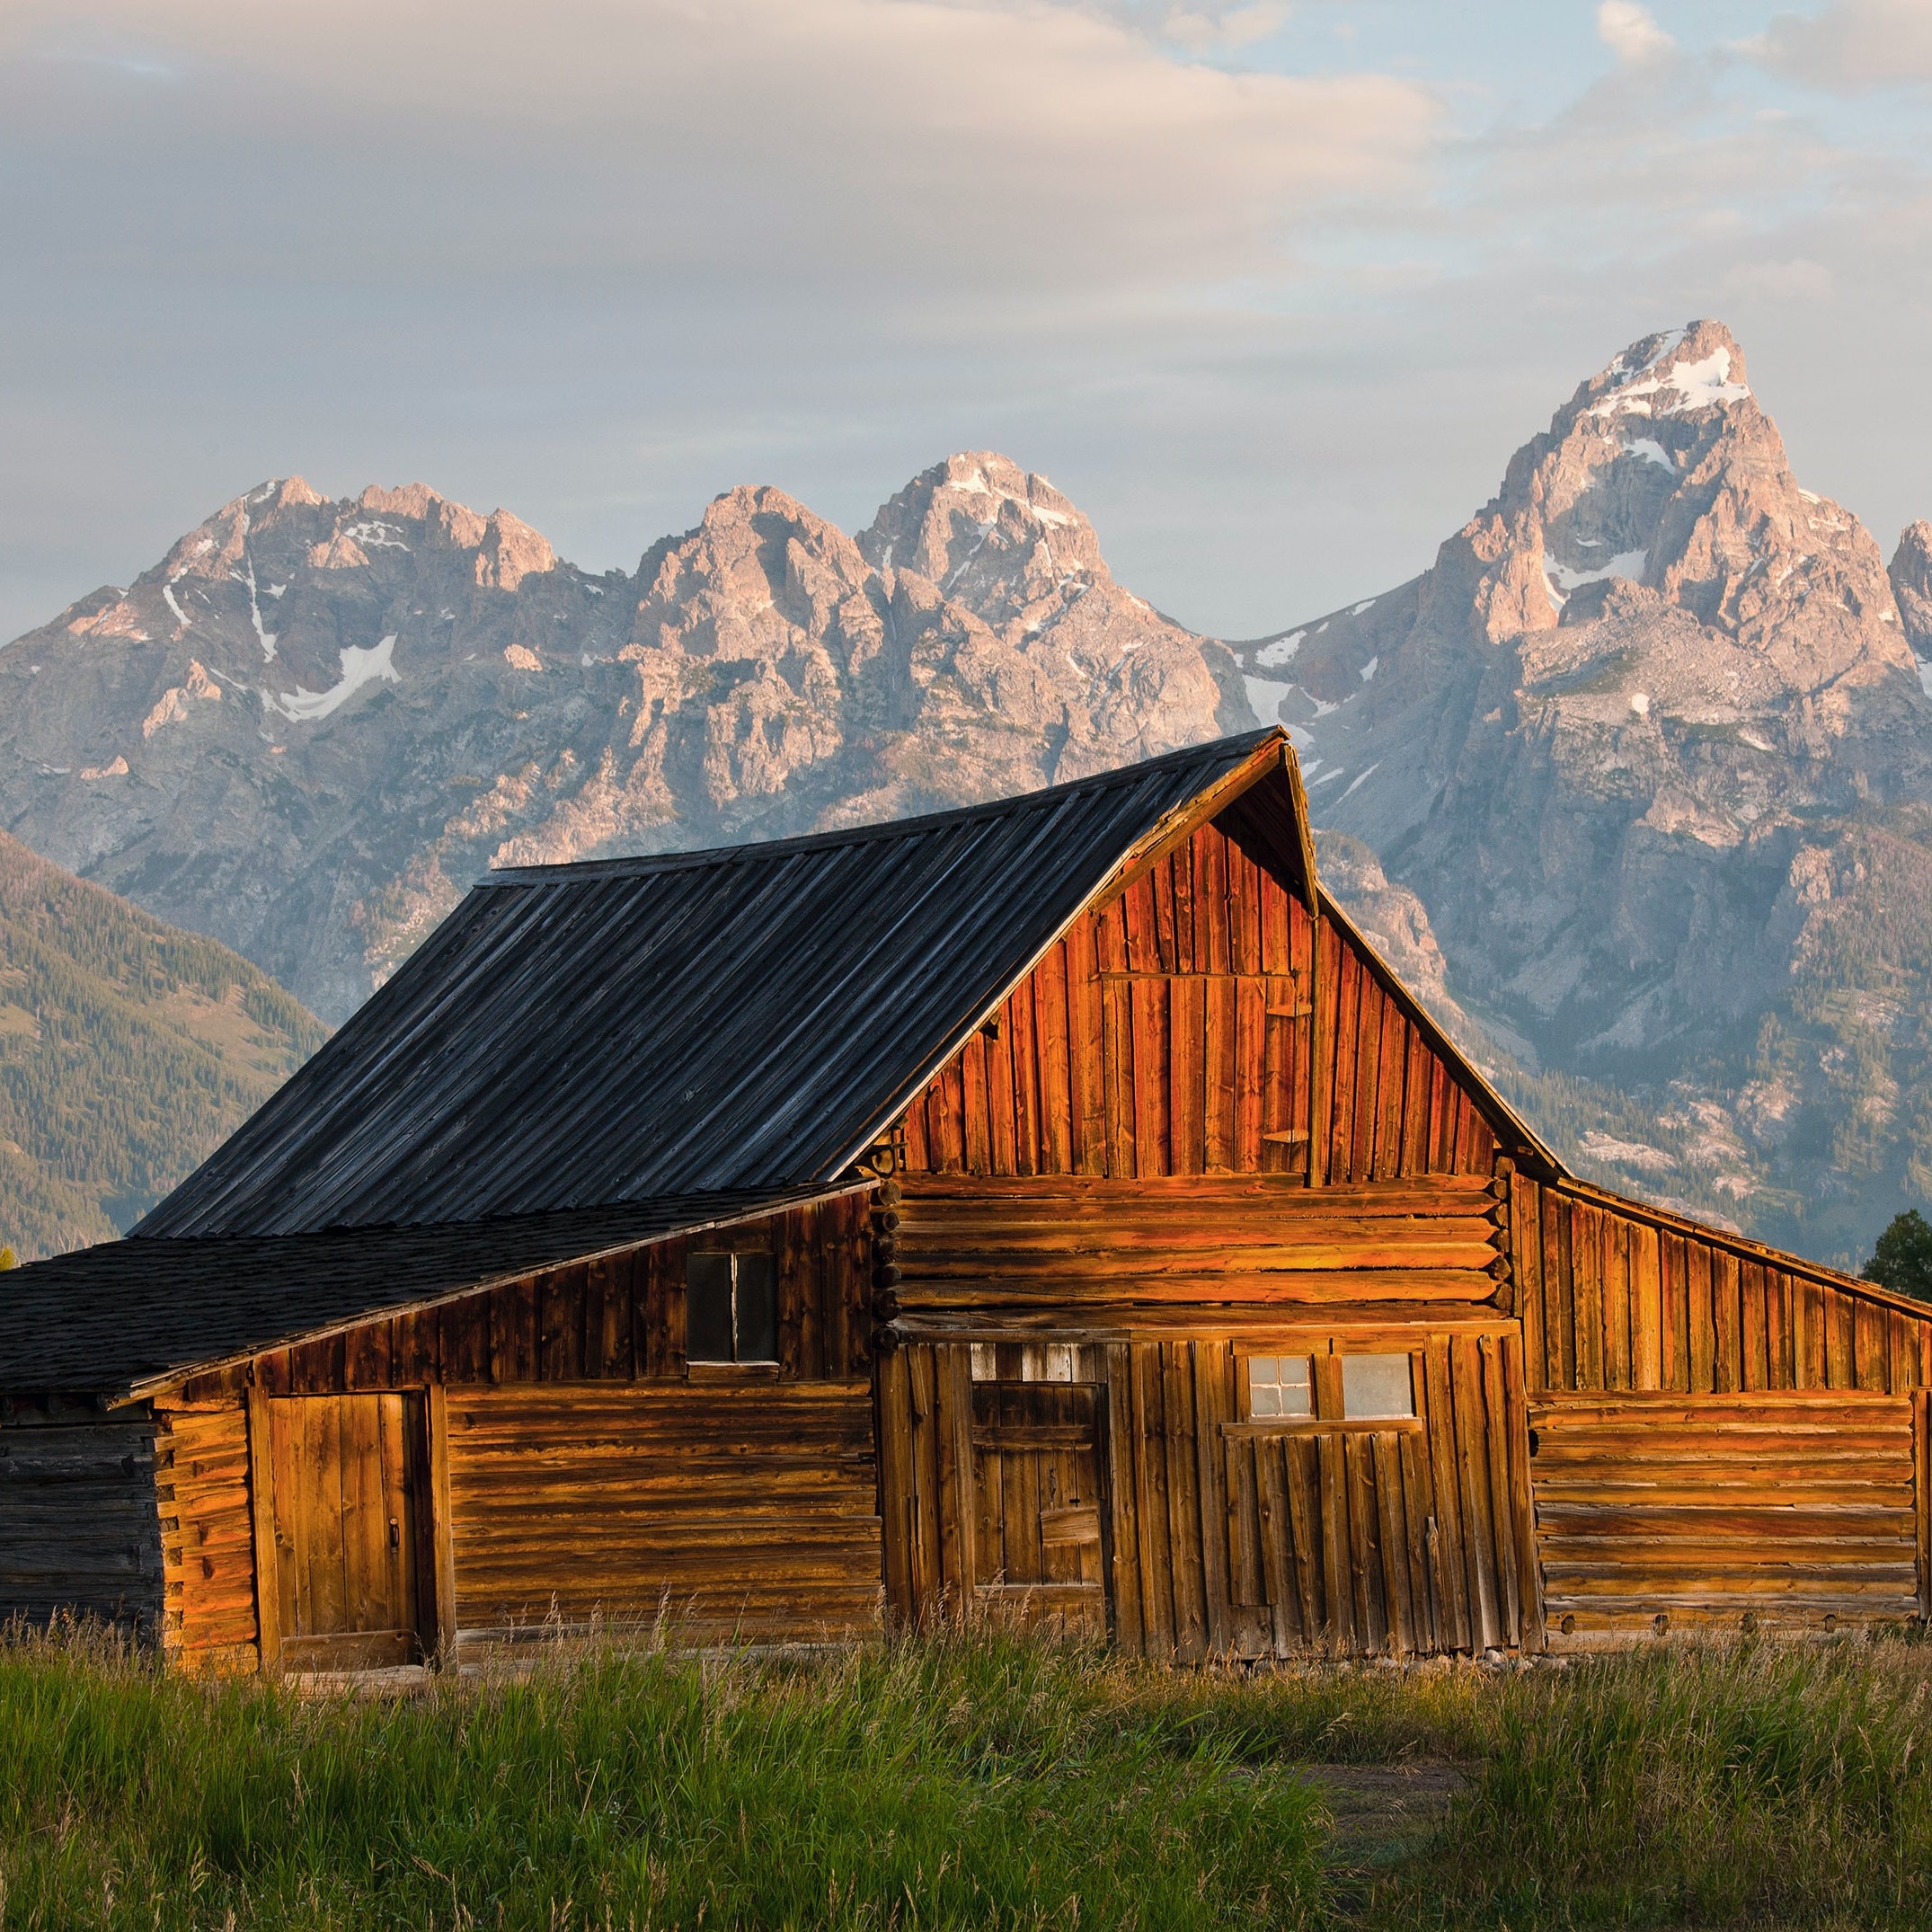
Concept: barn